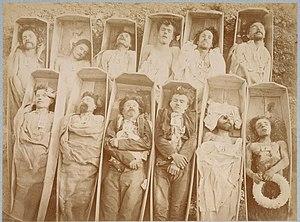
Corps des combattants de la Commune de Paris disposés dans des cercueils. Ces hommes ont été fusillés par l'armée Versaillaise au mois de mai 1871.
La Commune de Paris est une période insurrectionnelle de l'histoire de Paris qui dura un peu plus de deux mois, du 18 mars 1871 à la « Semaine sanglante » du 21 au 28 mai 1871. Cette insurrection contre le gouvernement, issu de l'Assemblée nationale qui venait d'être élue au suffrage universel masculin, ébaucha pour la ville une organisation proche de l'autogestion ou d'un système communiste.
3 janvier : succès de l'armée du Nord à Bapaume. Le général Faidherbe n'exploite pas sa victoire.